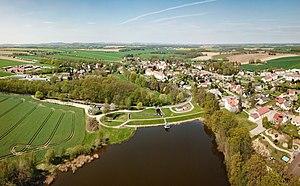
Göda, haute-sorabe Hodźij, est une commune de Saxe, située dans l'arrondissement de Bautzen, dans le district de Dresde.